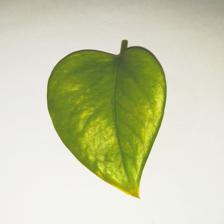
Label: Healthy